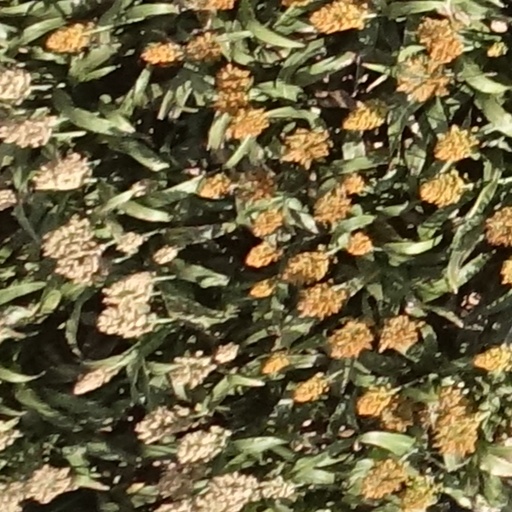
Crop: sorghum